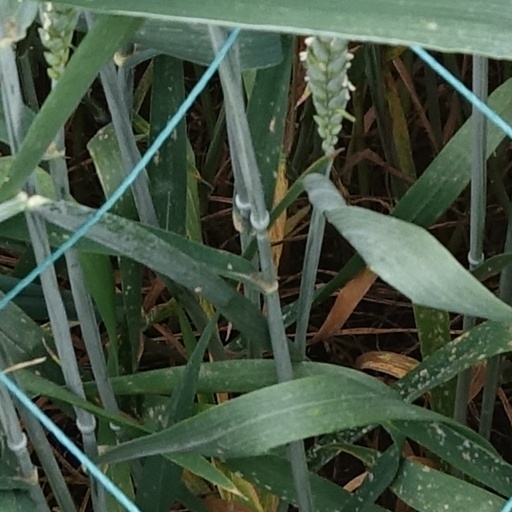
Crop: wheat